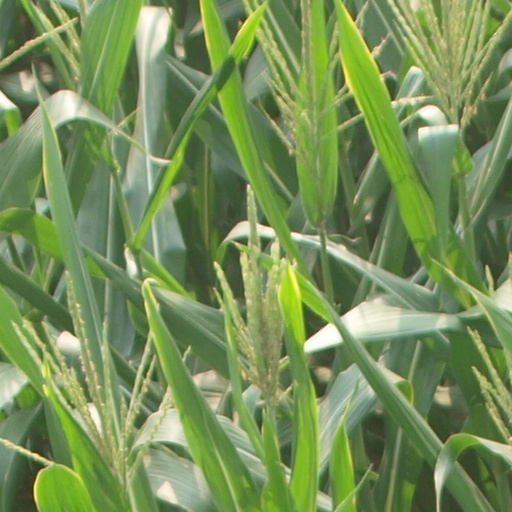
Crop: maize; corn